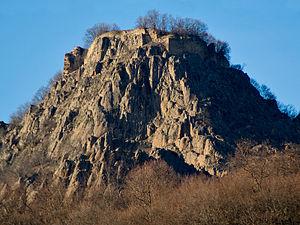
Les monuments culturels de grande importance sont les monuments de Serbie qui, par leur valeur, bénéficient d'un haut degré de protection.
La forteresse de Jeleč est située à Grubetiće, sur le territoire de la Ville de Novi Pazar et dans le district de Raška, en Serbie. Elle est inscrite sur la liste des monuments culturels de grande importance de la République de Serbie.
Cet article recense les monuments culturels du district de Raška en Serbie.